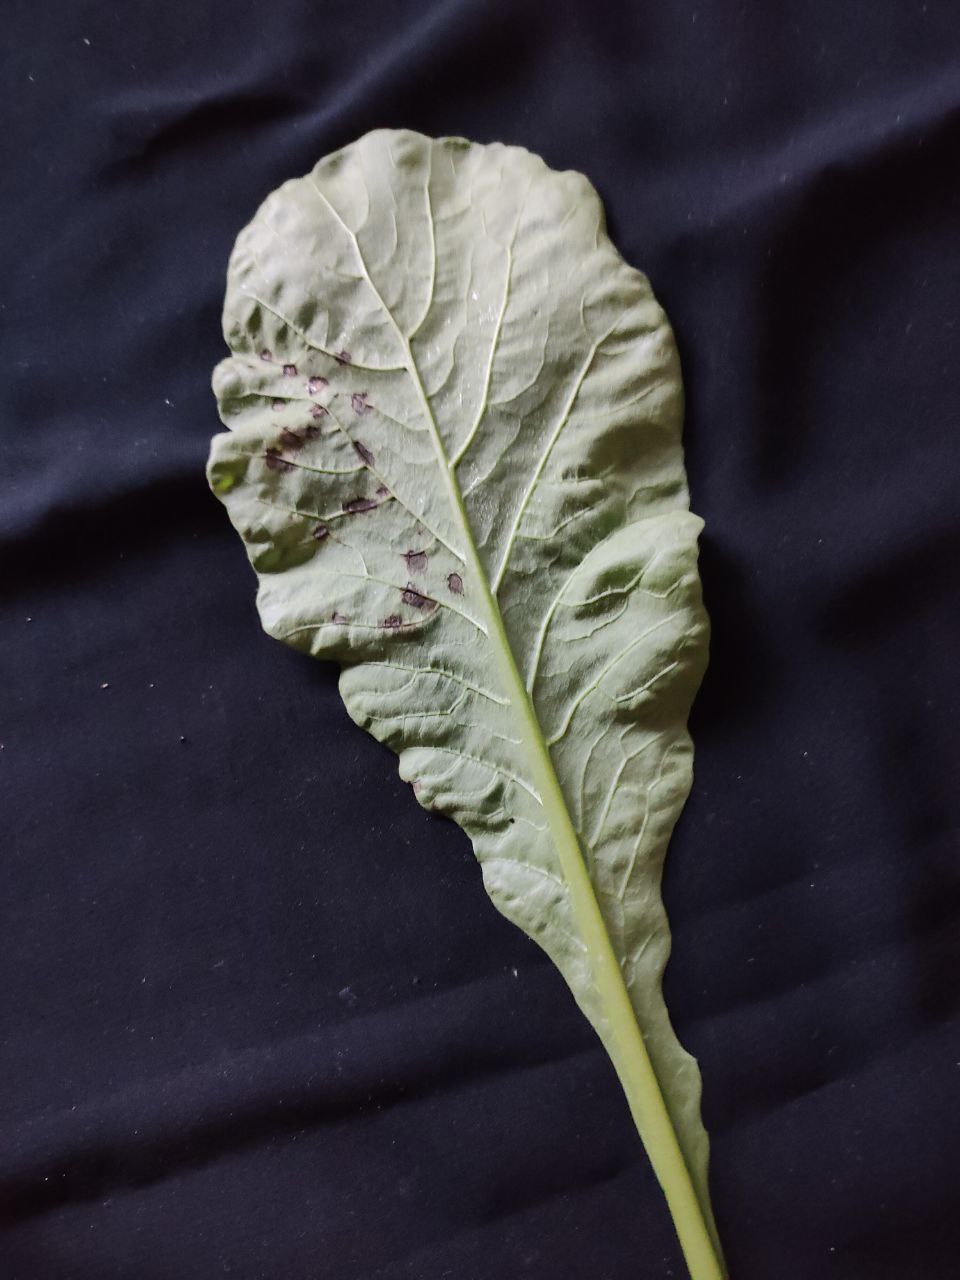
Label: Black leaf spot